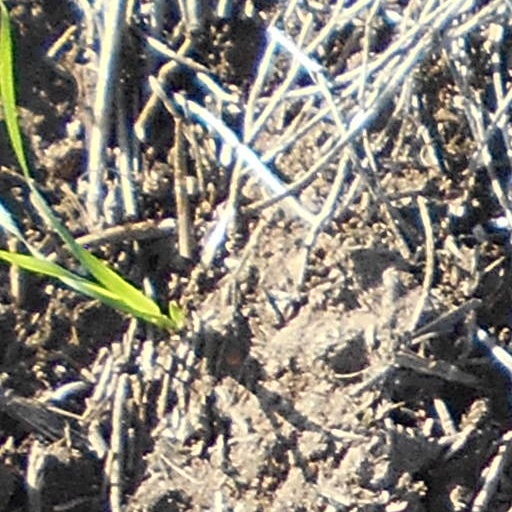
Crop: wheat